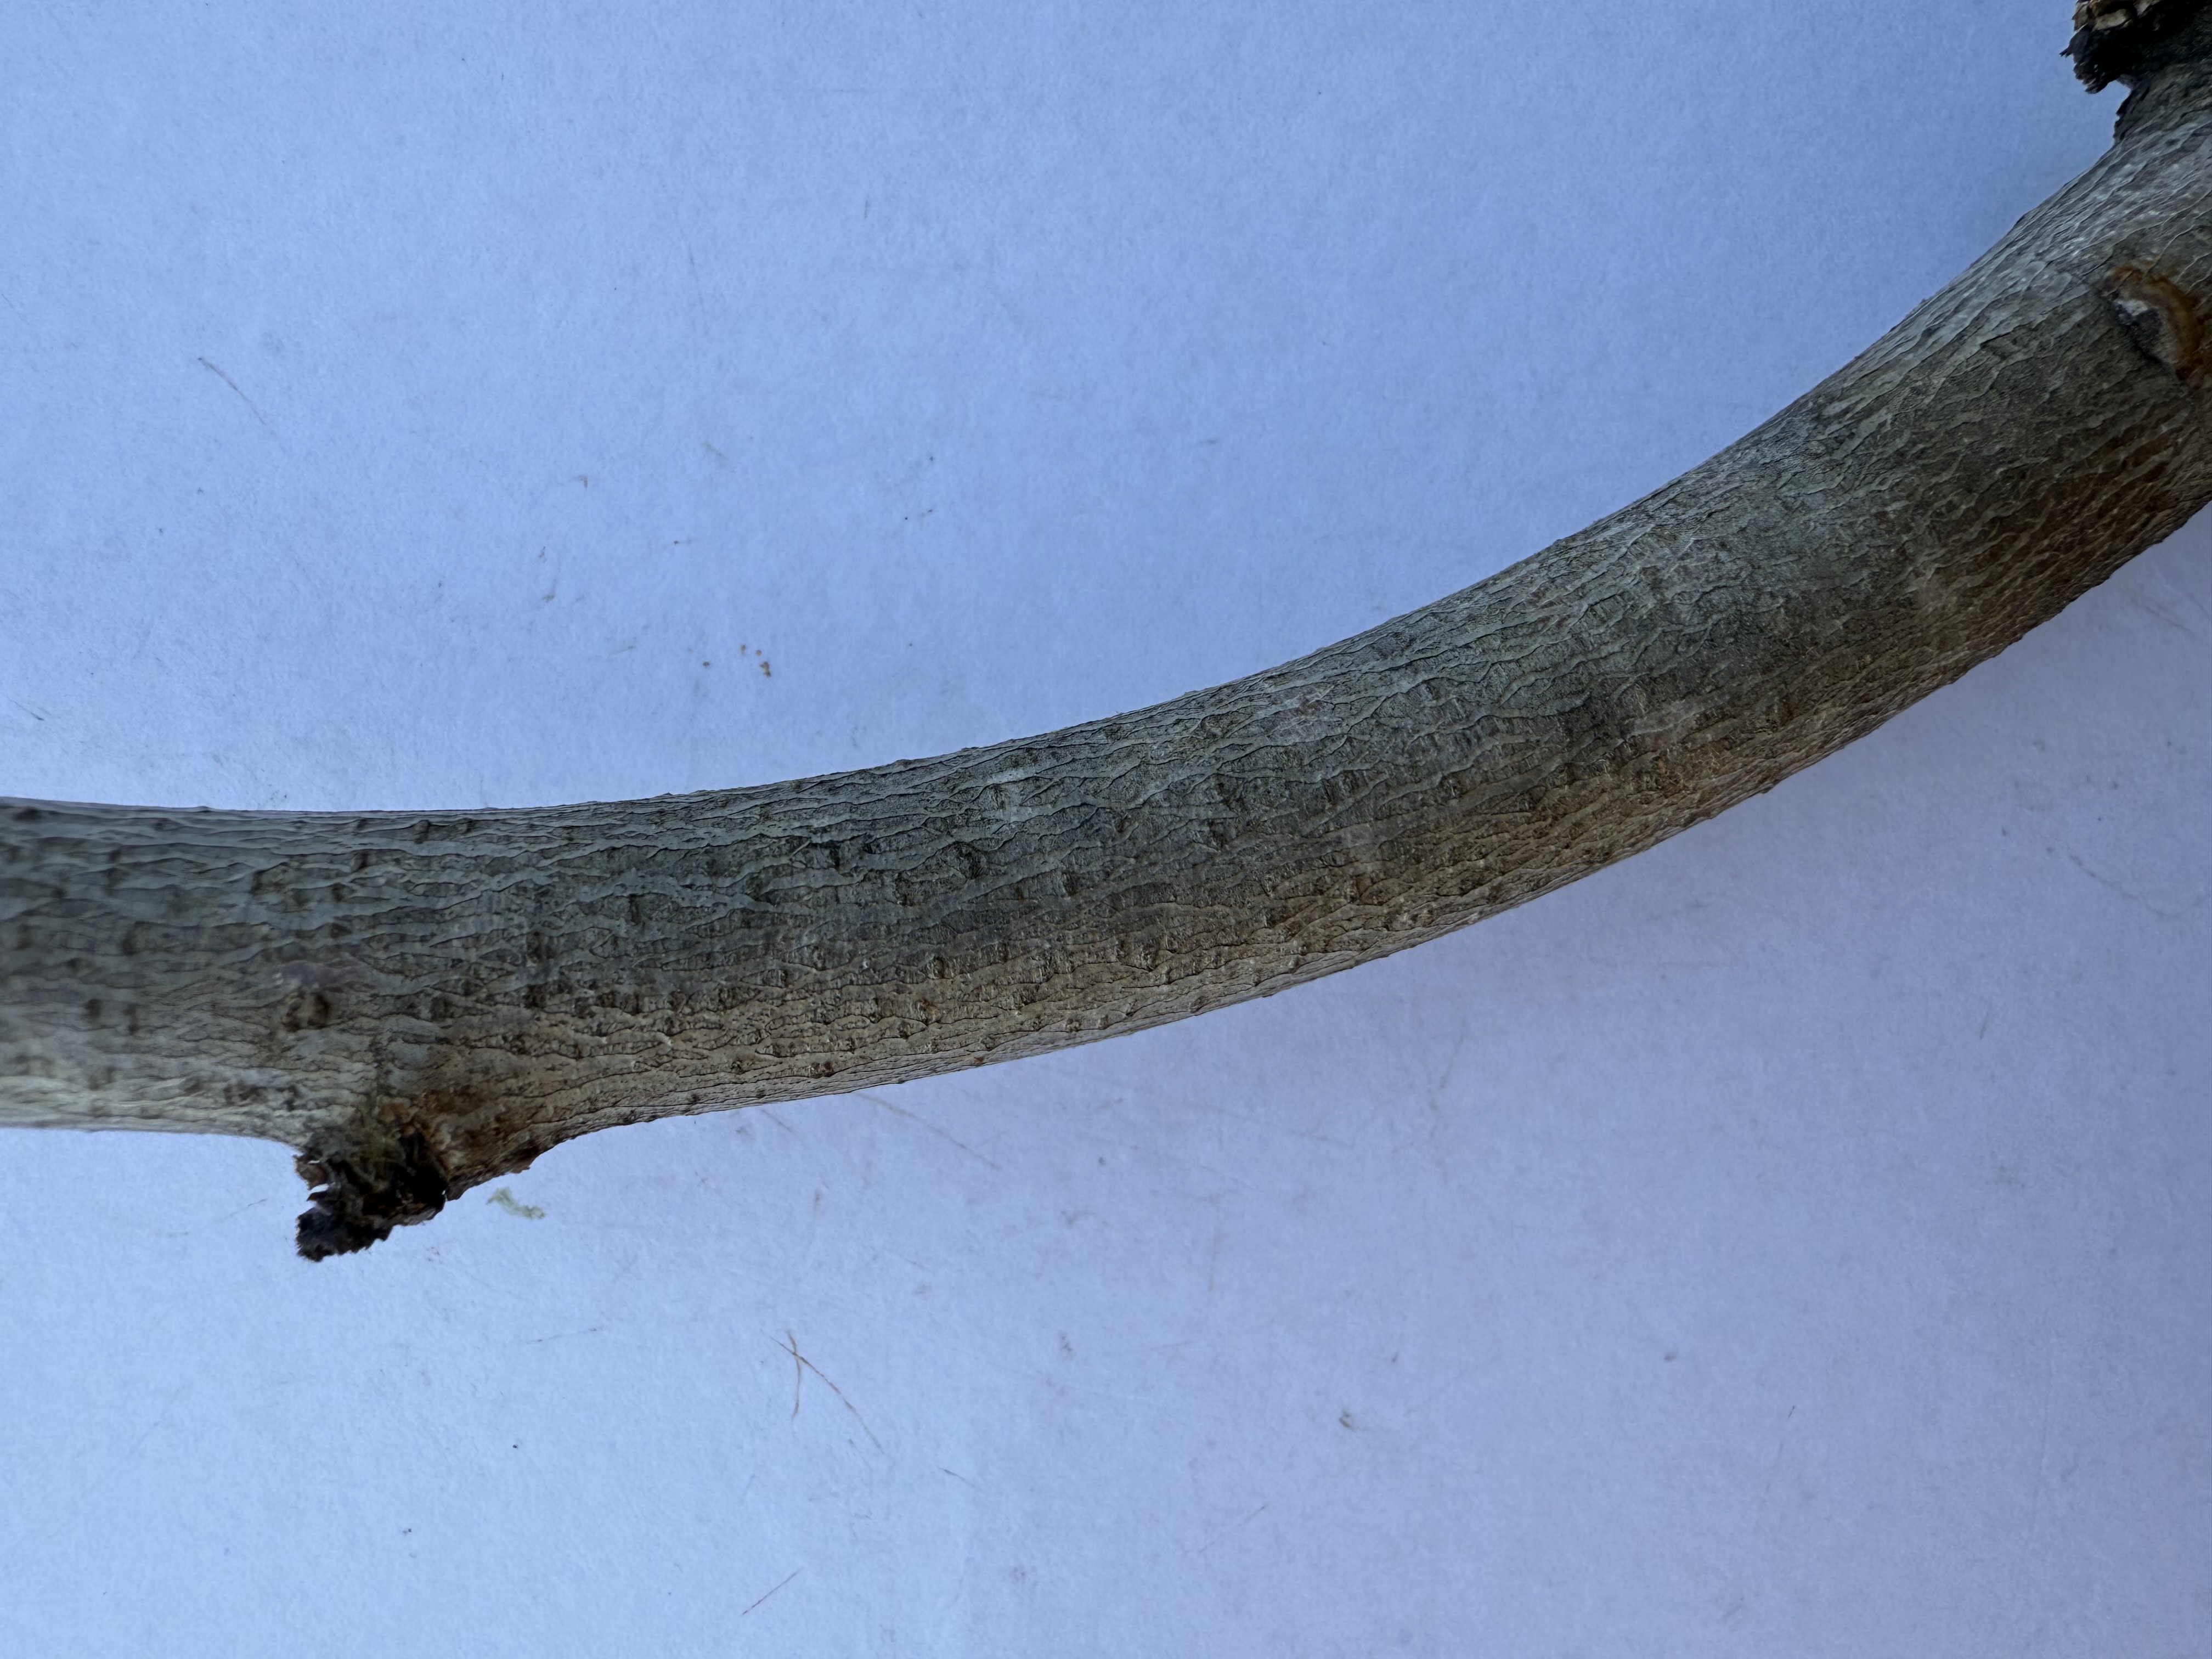
Variety: Red Nectarine